Giga Wrecker

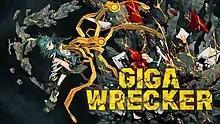
Windows title screen

Giga Wrecker is a puzzle-platform game developed by Game Freak and published by Rising Star Games. It was released for Windows in February 2017 and Nintendo Switch, PlayStation 4, and Xbox One as Giga Wrecker Alt. in April 2019.